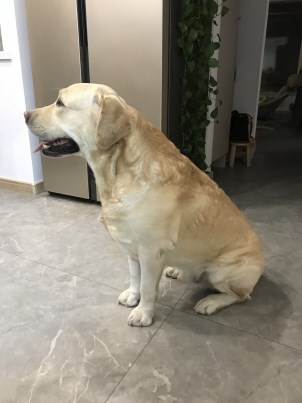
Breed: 3580-n000122-Labrador_retriever